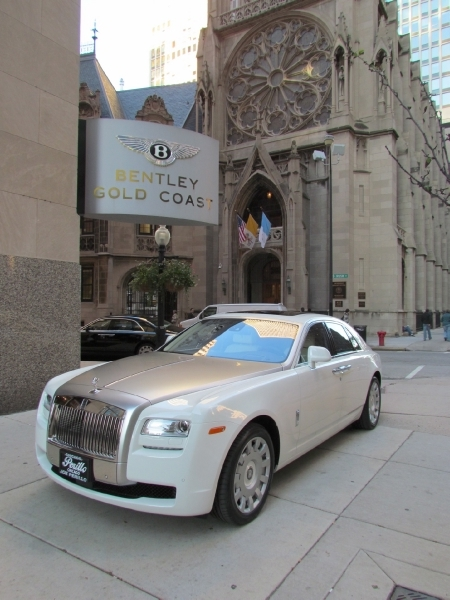
Car model: 2012 Rolls-Royce Ghost Sedan